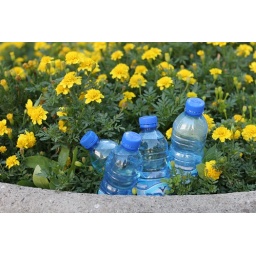
I found this odd...to see water bottles stuck in a flower pot.